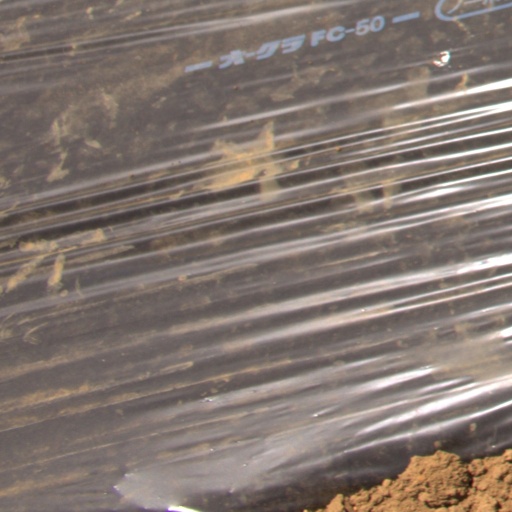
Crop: Jerusalem artichoke